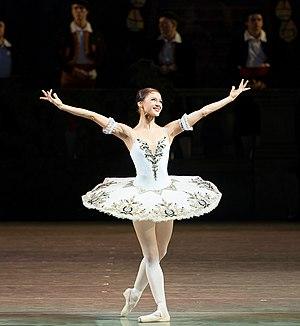
Elena Iourievna Evseeva, née en 13 décembre 1982 à Ijevsk, est une danseuse russe, soliste au théâtre impérial Michel et au théâtre Mariinsky. Elle est artiste honorée de la République d'Oudmourtie.